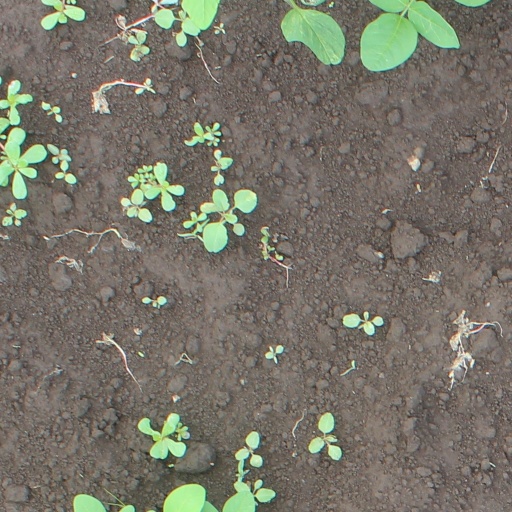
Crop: soybean